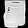
Label: Bag